Principality of Hungary

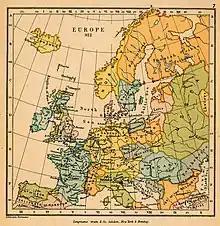
Europe in 912

The new Hungarian state was located on the border with Christendom. Since the second half of the 10th century AD, Christianity was flourished in Hungary as the German Catholic missionaries arrived from East Francia. Between 945 and 963, the main office-holders of the Principality (the gyula and the horka) agreed to convert to Christianity.